Louis Brisson

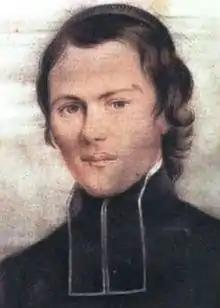
Painting of Fr. Brisson.

Louis Alexander Alphonse Brisson was born on 23 June 1817 in Plancy-l'Abbaye, Aube as the sole child of Toussaint Grégoire Brisson (1785–1875) and Savine Corrard (1795–1881); he was baptized "Louis Alexandre Sosthène" on 29 June in the village parish church.